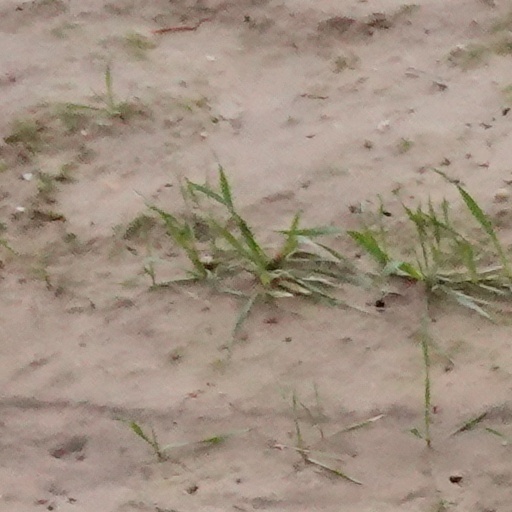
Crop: wheat